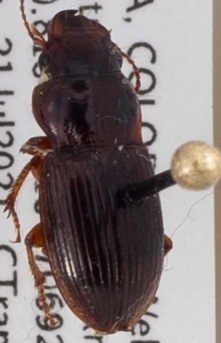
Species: Cratacanthus dubius
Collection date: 2021-07-21
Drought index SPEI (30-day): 1.93
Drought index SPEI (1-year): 0.288
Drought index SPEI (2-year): -0.46